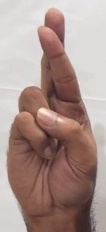
ASL sign: R